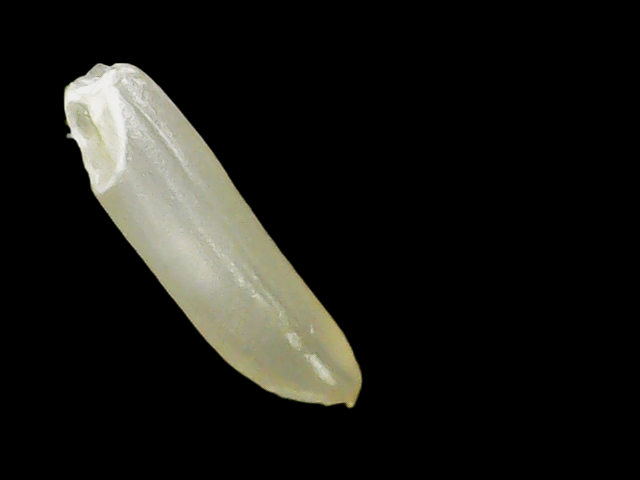
Rice variety: Binadhan25